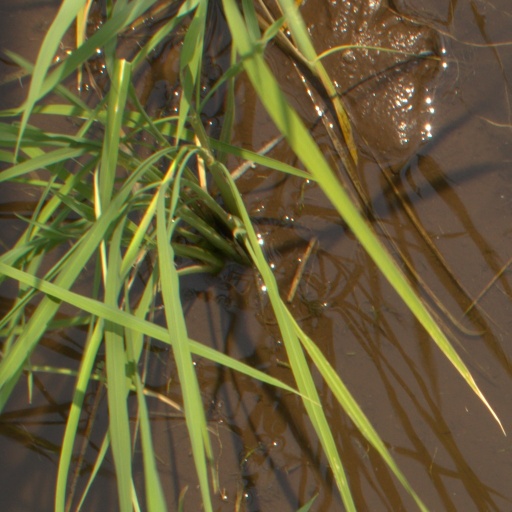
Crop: rice